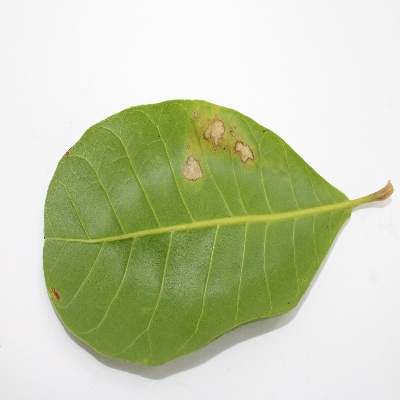
Crop: Cashew
Condition: leaf miner